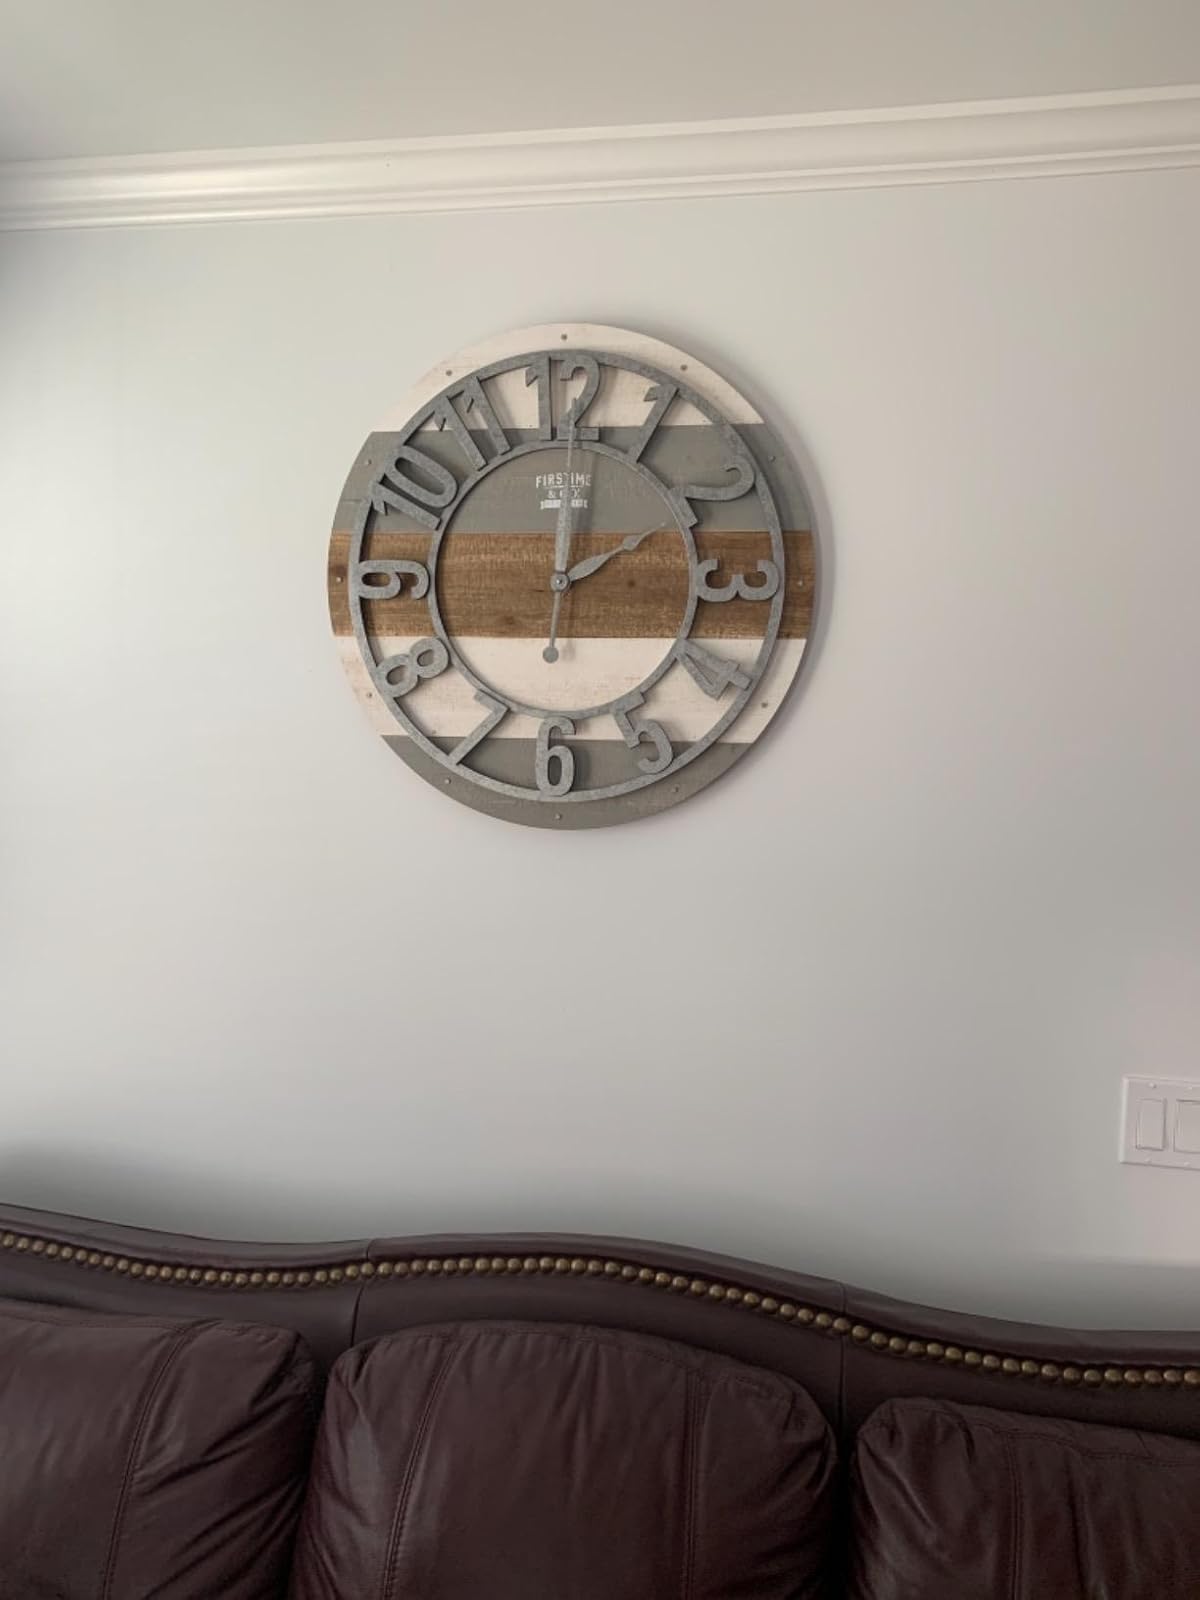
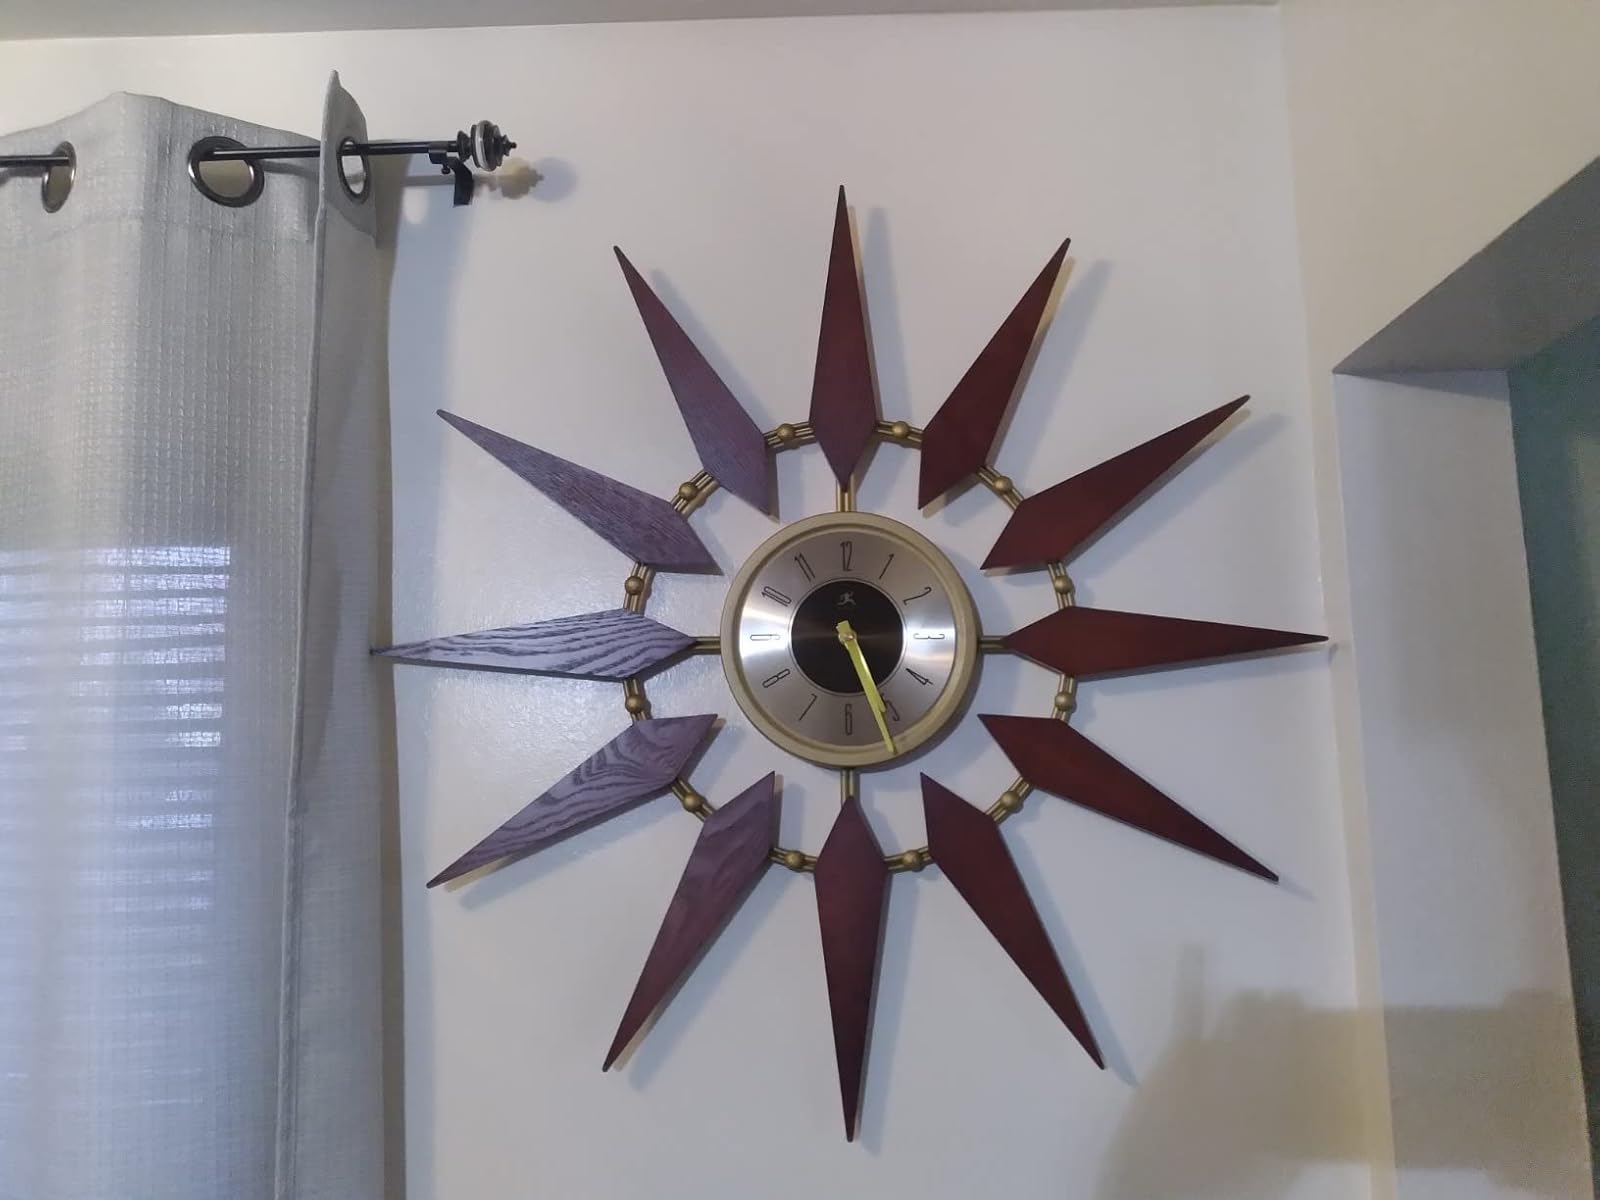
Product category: clock
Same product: no